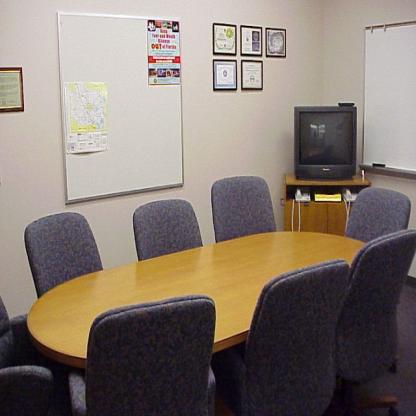
Scene: Indoor